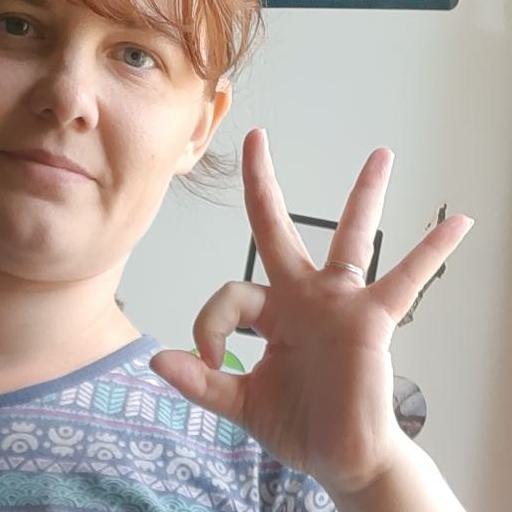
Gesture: ok